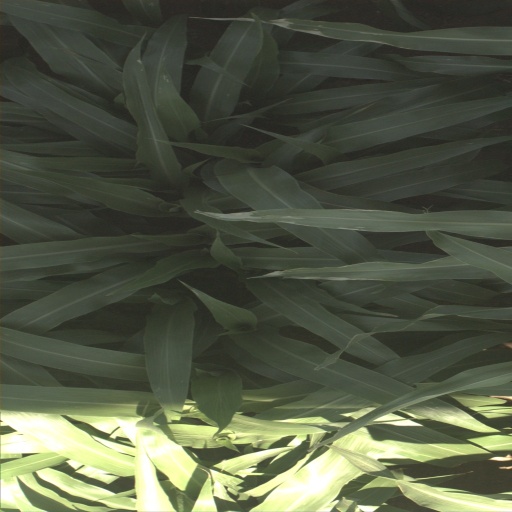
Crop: sorghum